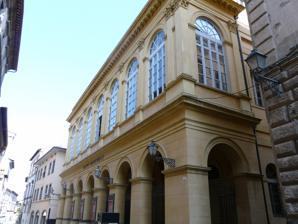
Building: Teatro Mancinelli
Country: Italy
Year built: 1866
Theatre in Orvieto, Italy Teatro Mancinelli Teatro Mancinelli Address Corso Cavour #143 Orvieto Italy Coordinates 42°43′07″N 12°06′46″E / 42.71868°N 12.11283°E / 42.71868; 12.11283 Construction Opened 1866 Rebuilt 1993 Architect Virginio Vespignani Website Comune Orvieto Teatro Mancinelli is the main theater stage in Orvieto for live dramatic and musical performances. History and description Located at the site of the former Palazzo Orienti, in 1844 a group of citizens proposed erecting a theater at this site. The project stalled, and the architect Virginio Vespignani designed and built the present structure. The theater was inaugurated on 19 May 1866 with the opera La Favorita by Donizetti . Initially the theater was dedicated initially to the muses Talia, Melpomene , and Euterpe , but in 1922 the city renamed the theater to honor two brother and fellow citizens who had gained international reputation as musicians and composers, Marino and Luigi Mancinelli . A description of the theater in 1883 noted the entry salon was frescoed by Annibale Angelini . Some medallions were frescoed by Cesare Fracassini with portraits of famed Italian opera composers: Rossini, Bellini, Donizzetti, Verdi, Mercadante, and Pacini; poets: Metastasio, Alfieri, Goldoni, and Romani: and choreagraphers Rota and Viganò. Fracassini also frescoed the three muses in the proscenium. The sipario (theater curtain) was painted by Fracassini, depicting the expulsion by Belisarius of the Goths from Orvieto in 538. Closed for some years, in 1993 a restoration of the interior was completed and the theater is the venue for drama, opera, dance and other spectacles. References